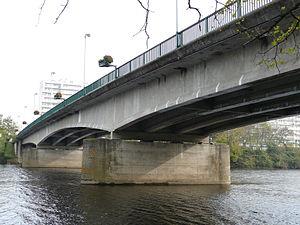
Châtlerault - Pont du Maréchal-Lyautey
Châtellerault est une commune du Centre-Ouest de la France, située dans le département de la Vienne en région Nouvelle-Aquitaine. Ses habitants se nomment les Châtelleraudais.